2012 in spaceflight

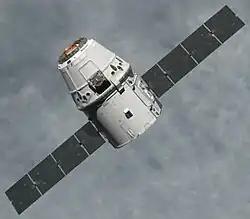
The Dragon spacecraft (pictured) conducted the first COTS demonstration logistics flight in May 2012, becoming the first commercial spacecraft to rendezvous with the International Space Station.

The year 2012 saw a number of significant events in spaceflight. In May and October, the first Commercial Orbital Transportation Services resupply missions took place, during which the SpaceX Dragon became the first private spacecraft to dock with the International Space Station (ISS). In June, China launched the crewed Shenzhou 9 orbital mission, and North Korea achieved its first successful orbital launch in December. 2012 also saw China's first successful asteroid exploration mission, and the landing of NASA's "Curiosity" rover on Mars. The Vega and Unha-3 rockets made their maiden flights in 2012, while the Proton-K made its last.